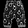
Label: Trouser